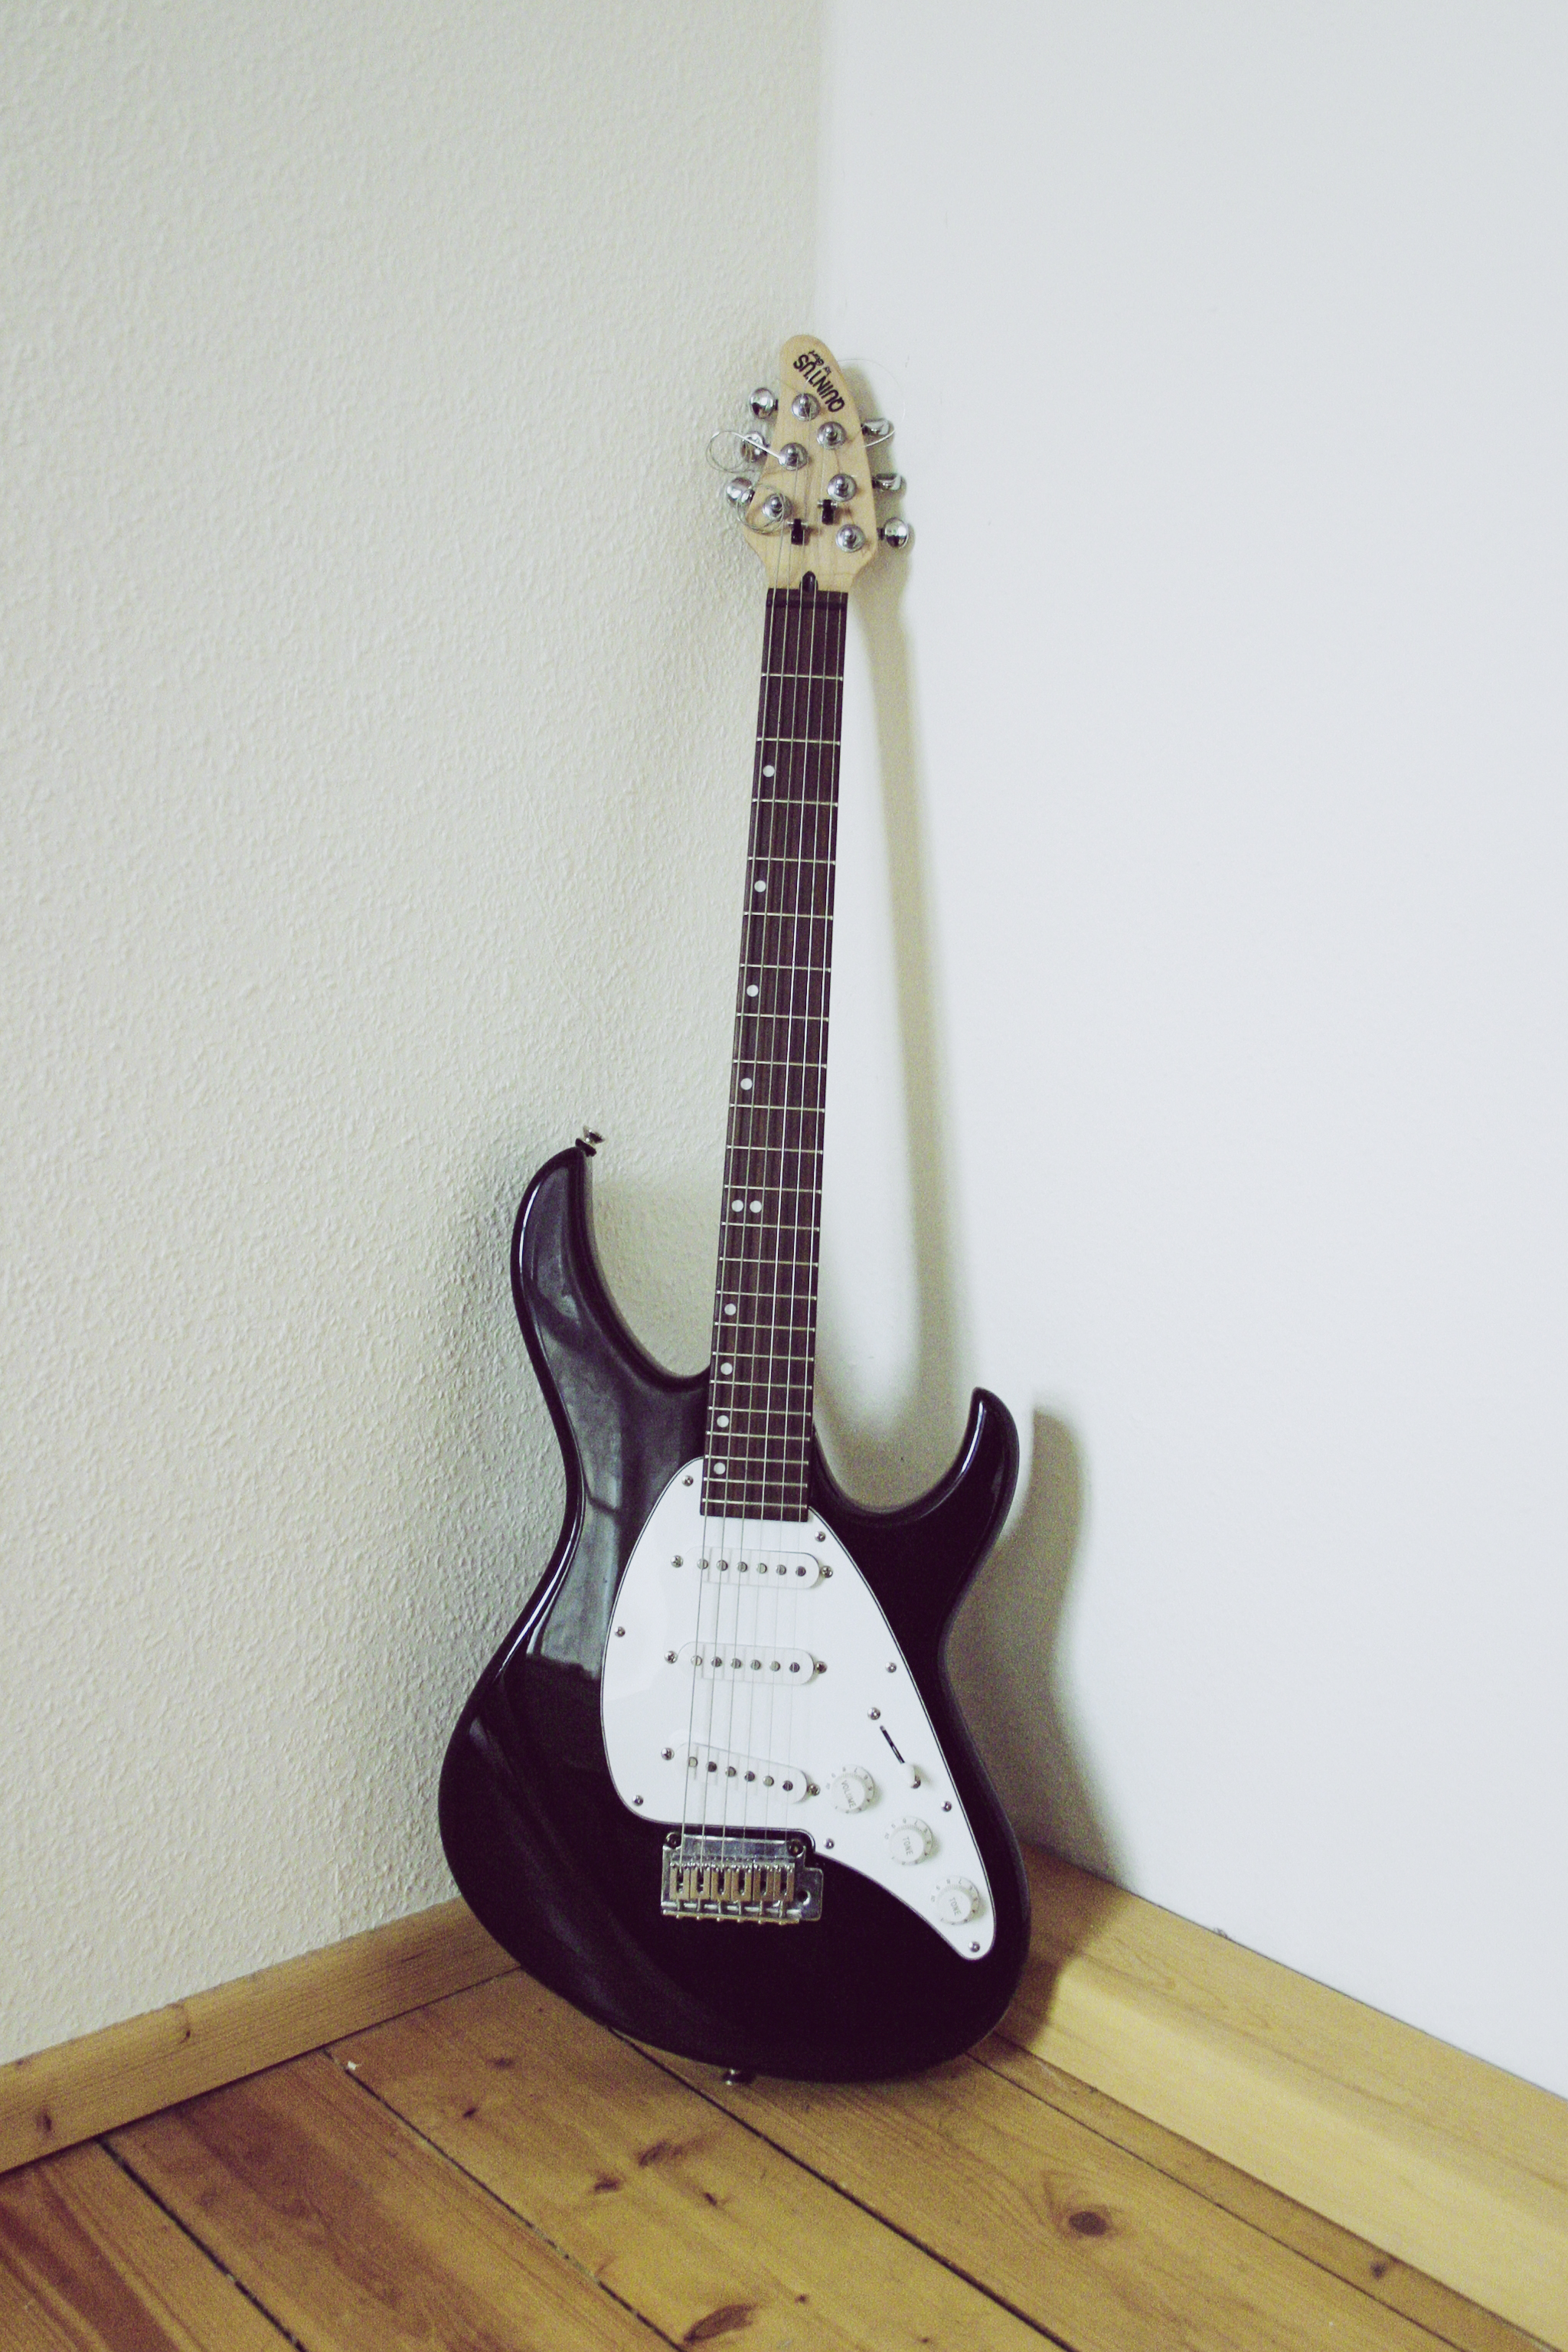
rock, music, guitar, acoustic guitar, instrument, electric guitar, musical instrument, bass guitar, cuatro, string instrument, plucked string instruments, acoustic electric guitar, vihuela